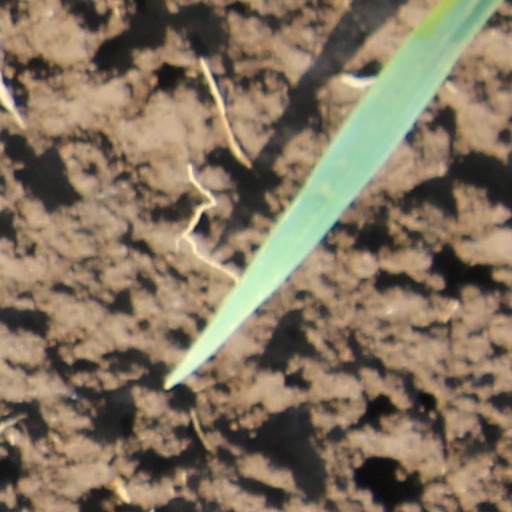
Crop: wheat